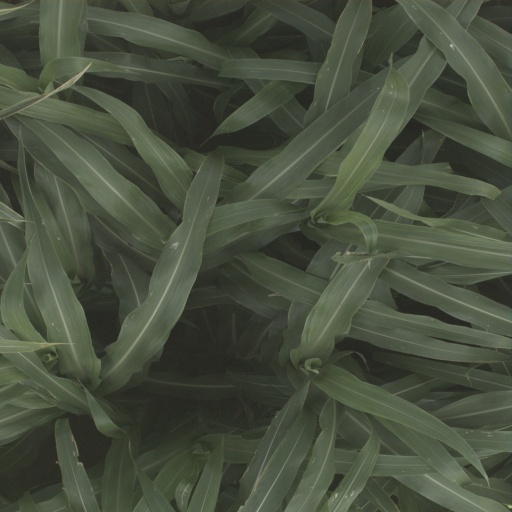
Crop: sorghum